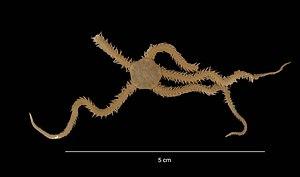
Amphiura est un genre d'ophiures de la famille des Amphiuridae.